Raba, Jenin

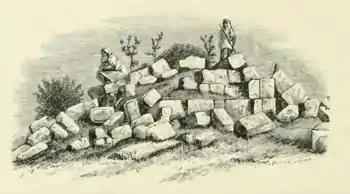
Ruins by Raba

South-west of the village is another ruin, which seems to be a chapel, but is not facing directly to the east. The foundations only remain, the length direction being 19°, and the apse at the north-east end 10 feet 4 inches diameter. The total interior length is 9 feet, plus 5 feet 2 inches the radius of the apse, or 14 feet 2 inches. The wall is 5 feet thick, of two courses of ashlar, with a core of rubble in soft white mortar. The stones in the ashlar are 2 feet long, 1 foot thick, and 1 1/2 feet in height. Several flagstones lie about. The stone is hard; the masonry is not drafted.